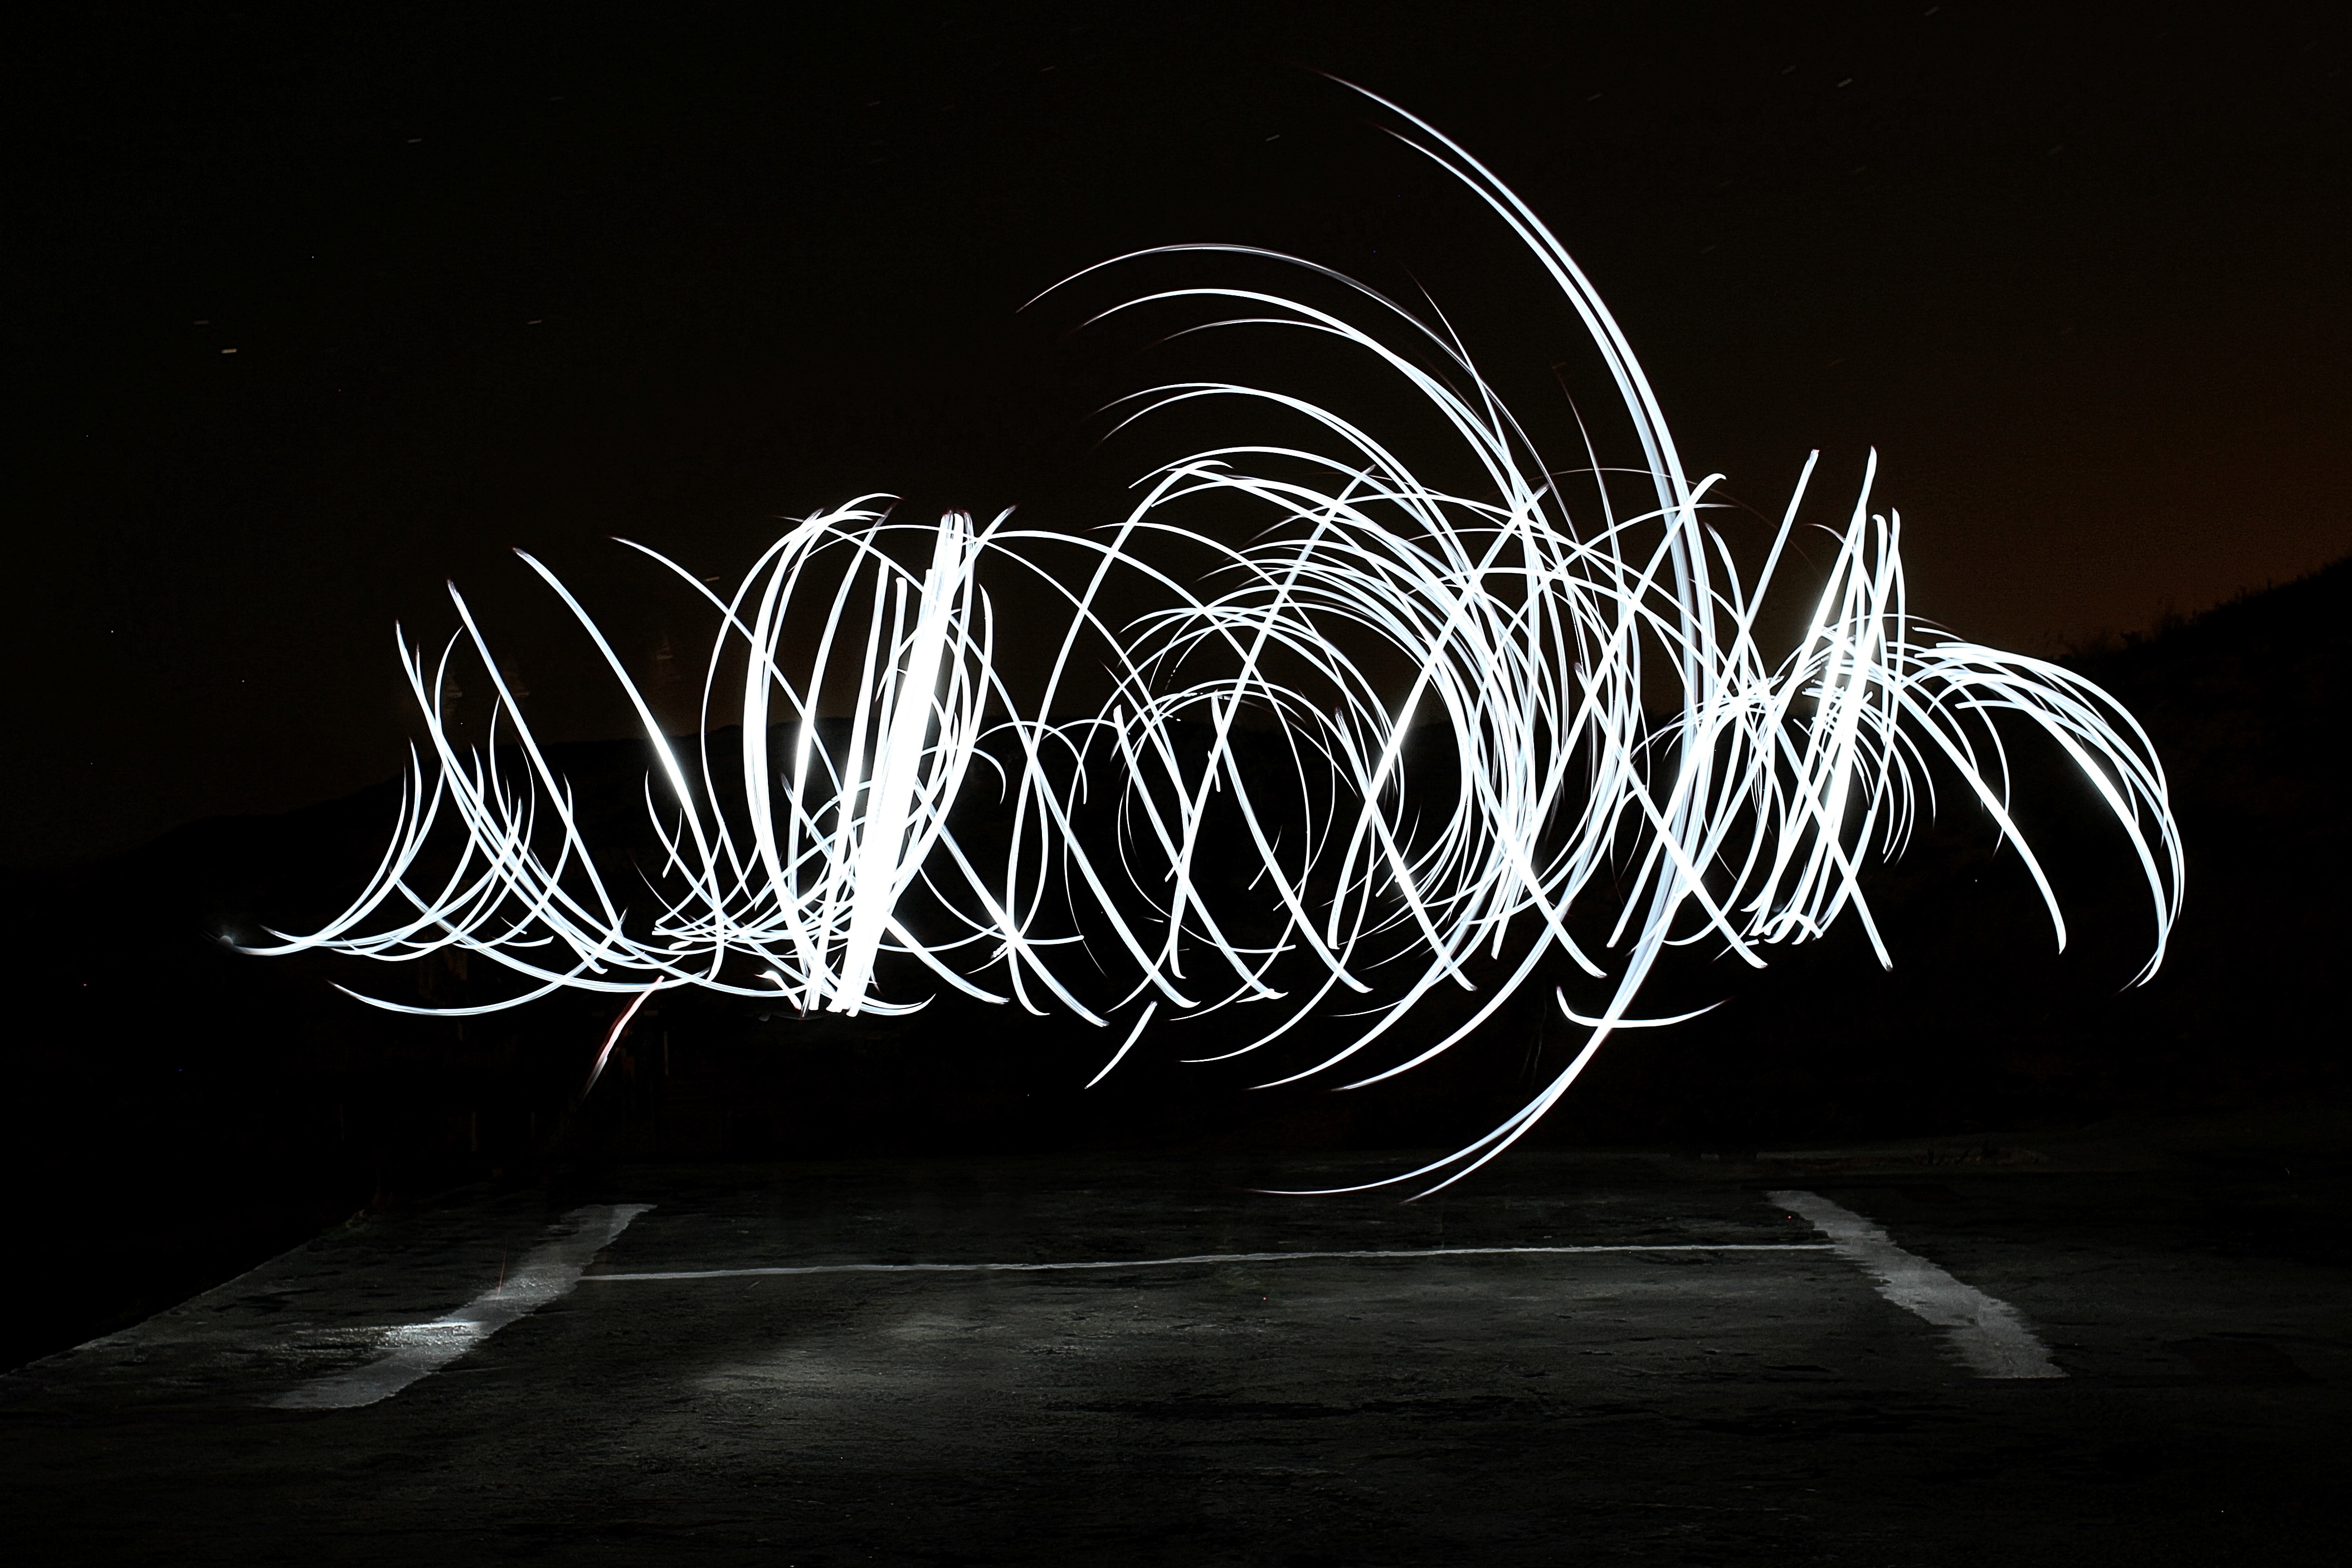
light, black and white, night, sparkler, darkness, black, lighting, swirl, neon, long, exposure, lightpaint, nighttime, illustration, design, monochrome photography, whirl